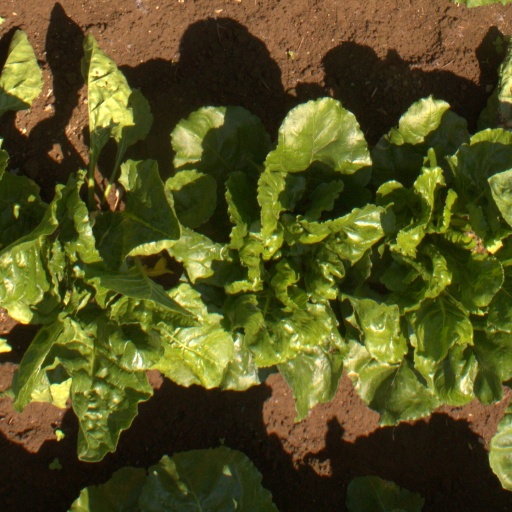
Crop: sugar beet